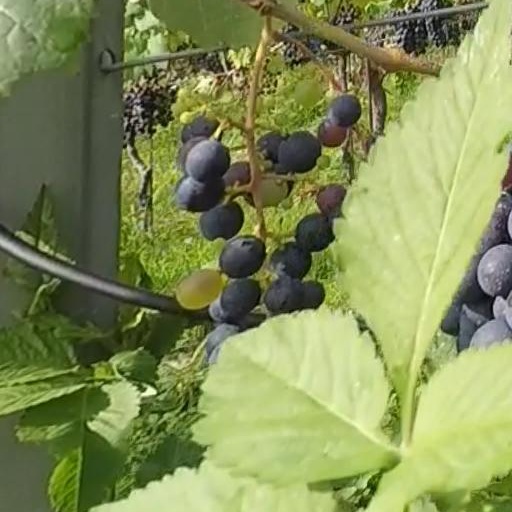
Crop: grape